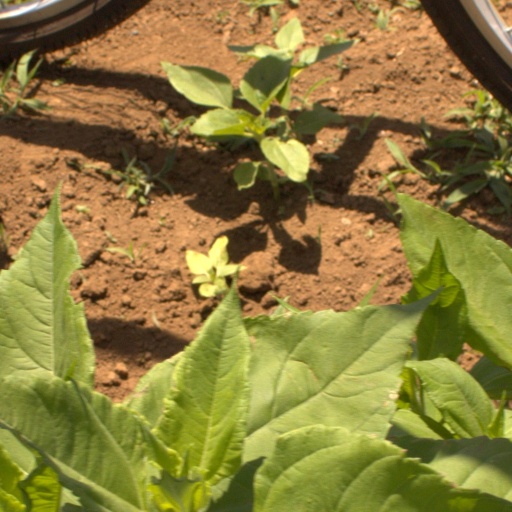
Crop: Jerusalem artichoke